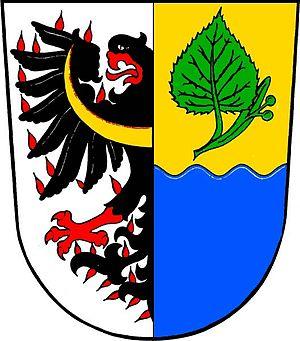
Hosty est une commune du district de České Budějovice, dans la région de Bohême-du-Sud, en République tchèque. Sa population s'élevait à 163 habitants en 2020.